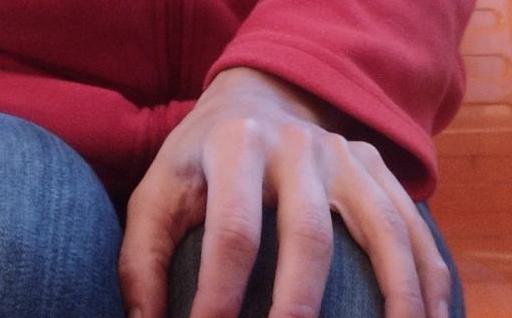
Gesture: no_gesture